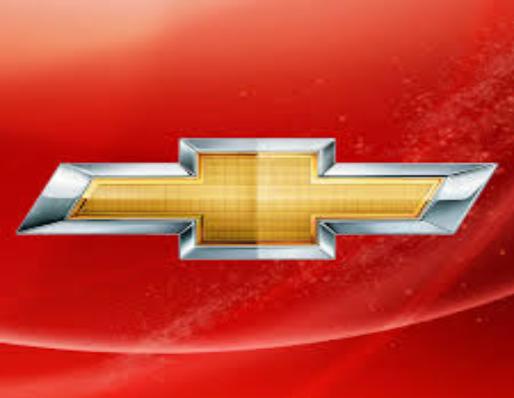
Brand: Chevrolet
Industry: Transportation